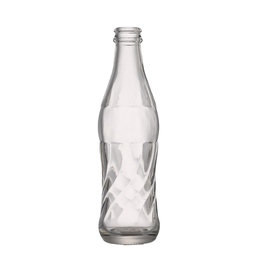
Label: glass